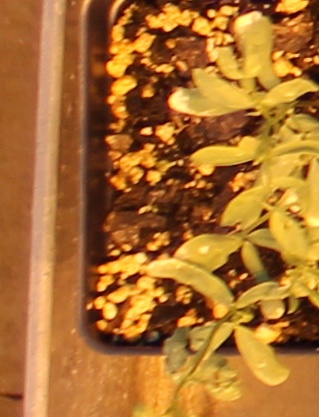
Label: Lentil